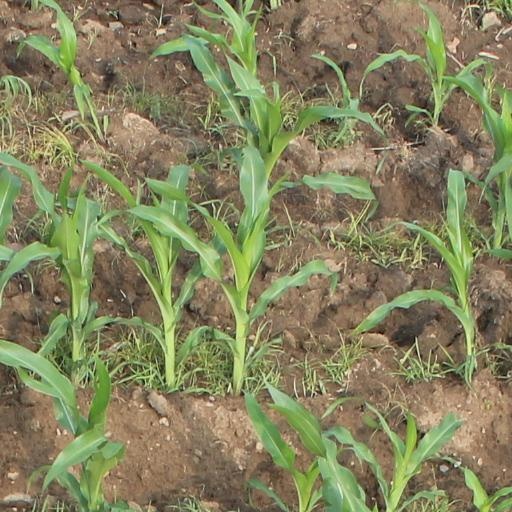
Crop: maize; corn